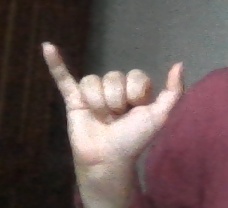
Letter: ya